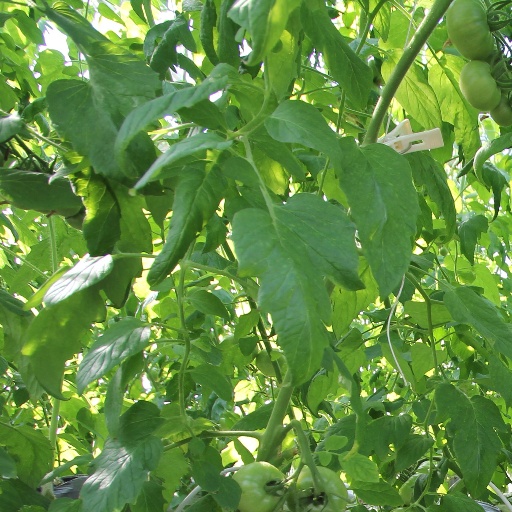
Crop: tomato